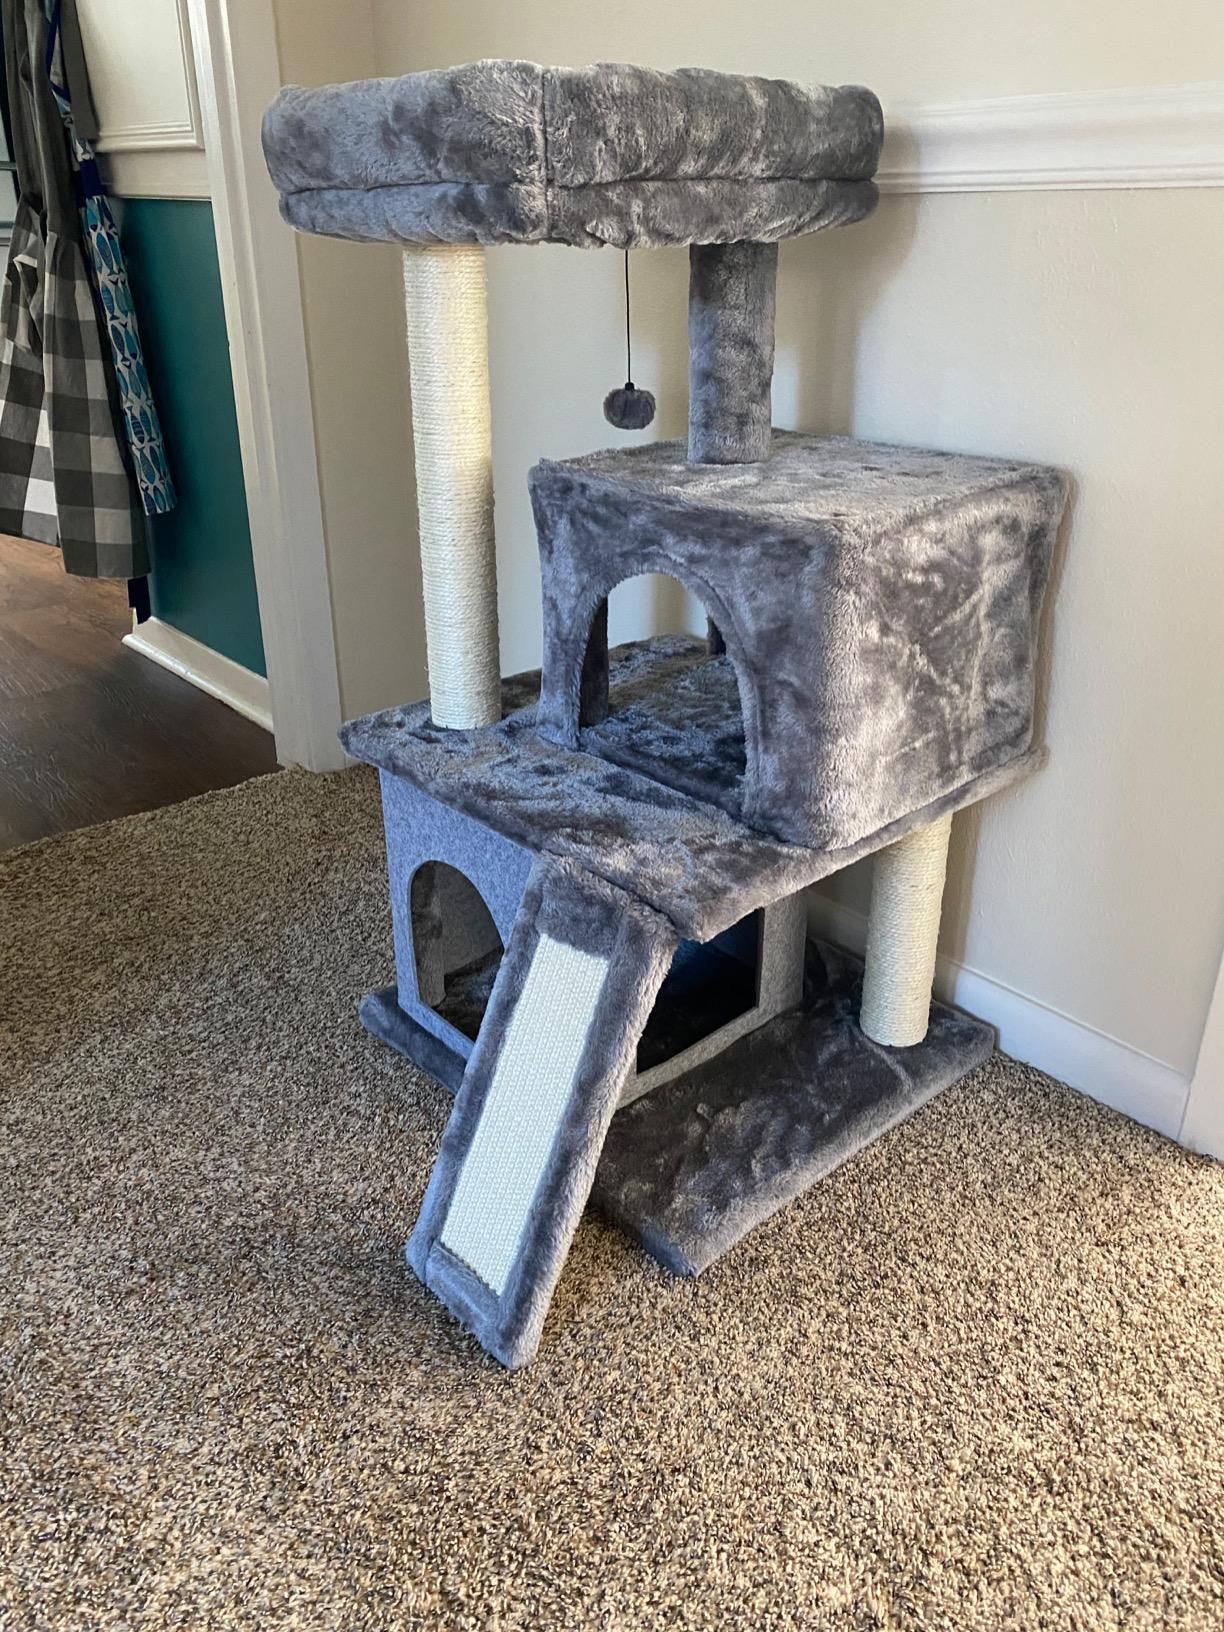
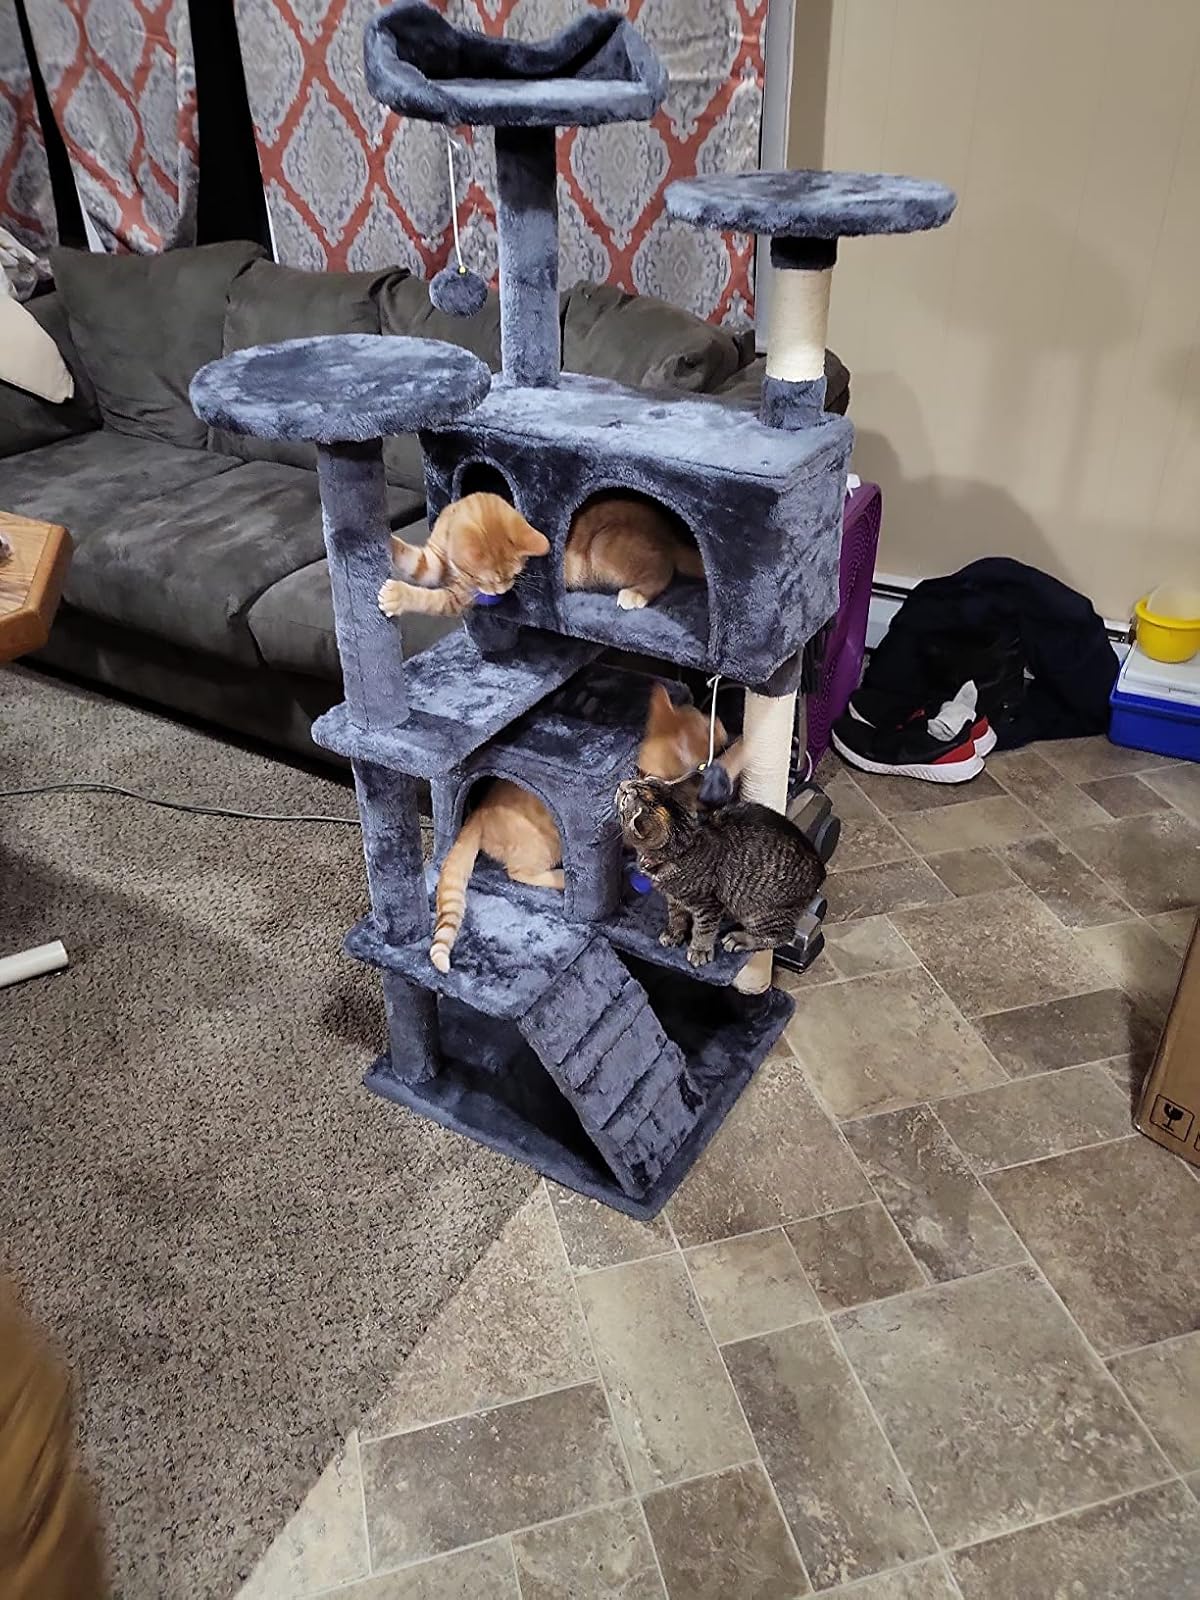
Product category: items_cat tree
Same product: no